Li Liqing

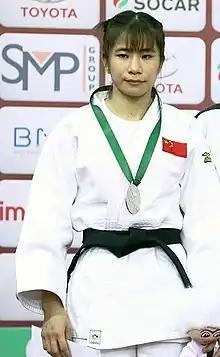
Li at the 2019 IBSA Judo Grand Prix Baku

Li Liqing (born 19 June 1993) is a Chinese judoka. She won the gold medal at the Women's 48 kg event at the 2016 Summer Paralympics.